UNVS

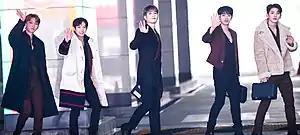
UNVS at the MBC Dream Center, March 21 2020; from left: Jen, Changgyu, Eunho, Jun H., YY

UNVS is a boy band based in South Korea. Originally consisting of Sihoon, IL, Changgong, Yongyong, and Minho, the quintet debuted in Taiwan, where they released the digital singles "Uni-verse" and "Hacker" in 2016 and 2017, respectively. UNVS signed with Chitwn Music in its home country with founding members Changgyu (formerly Changgong) and YY (Yongyong), and new additions Jun H., Eunho, and Jen. They released their debut single album "Debut Single: Timeless" and its lead single "Timeless" domestically on February 23, 2020.